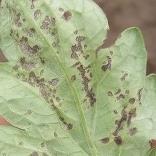
Crop: Tomato
Condition: alternaria-d